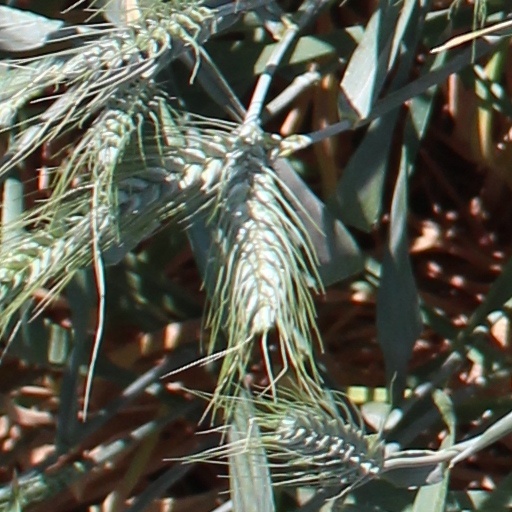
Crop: wheat